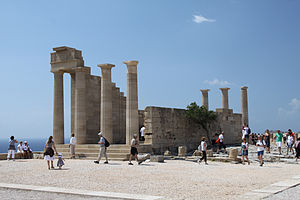
Lindos / Galleri
Lindos er en by og et arkæologisk udgravningsområde beliggende på østkysten af den græske ø Rhodos, 55 km syd for Rhodos by. Byen er et populært turistmål, da den er den eneste af Rhodos's tre antikke byer, der stadig består som bysamfund.